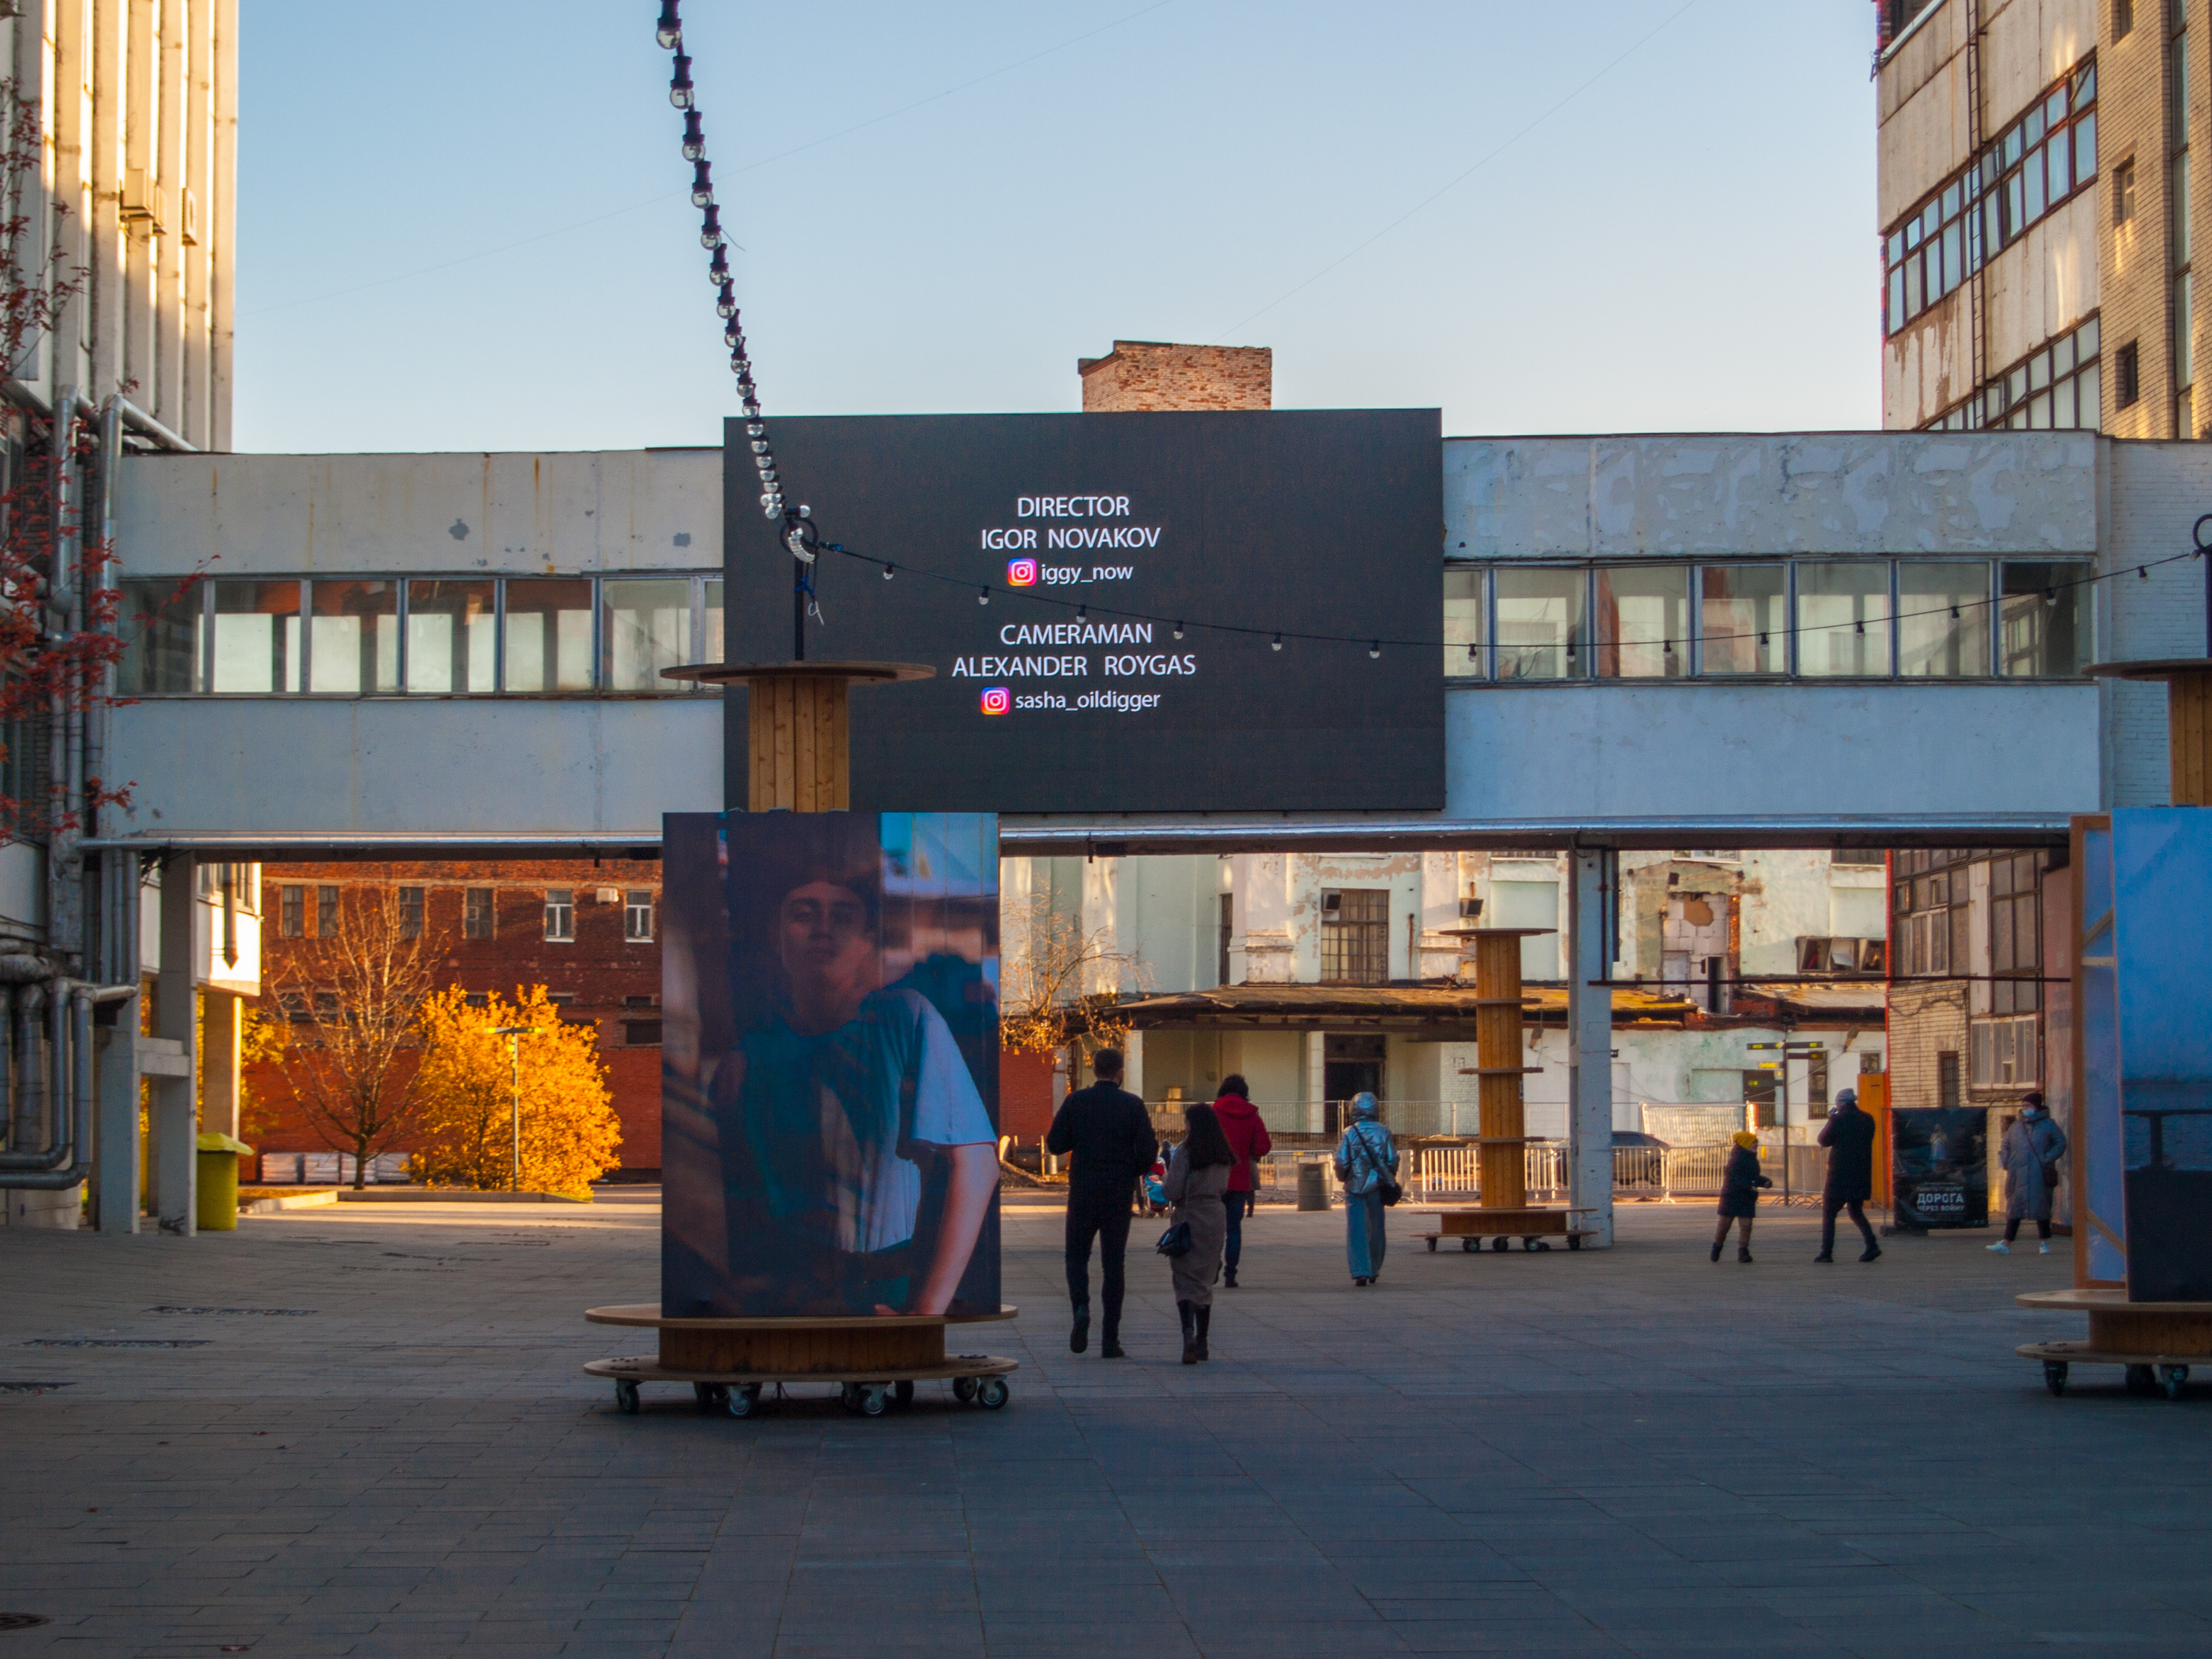
images, architecture, town, facade, building, urban area, mixed use, city, advertising, neighbourhood, street, metropolitan area, technology, signage, leisure, urban design, commercial building, house